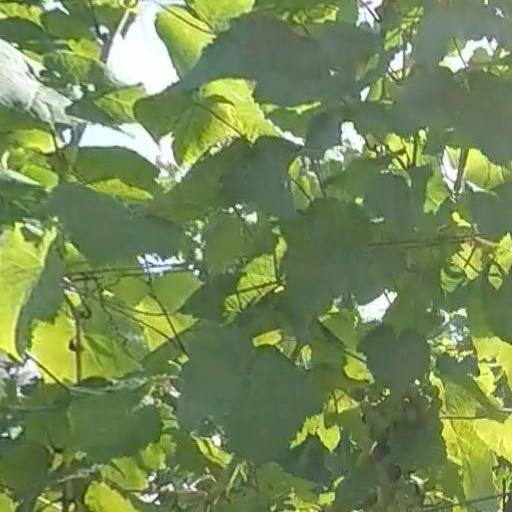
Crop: grape